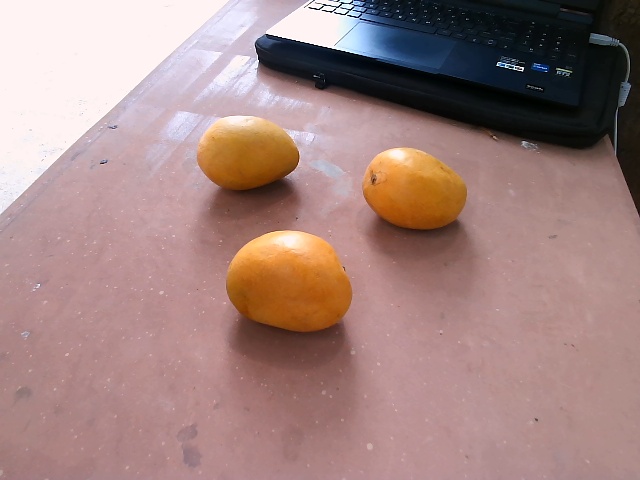
Label: Ripe_Mango